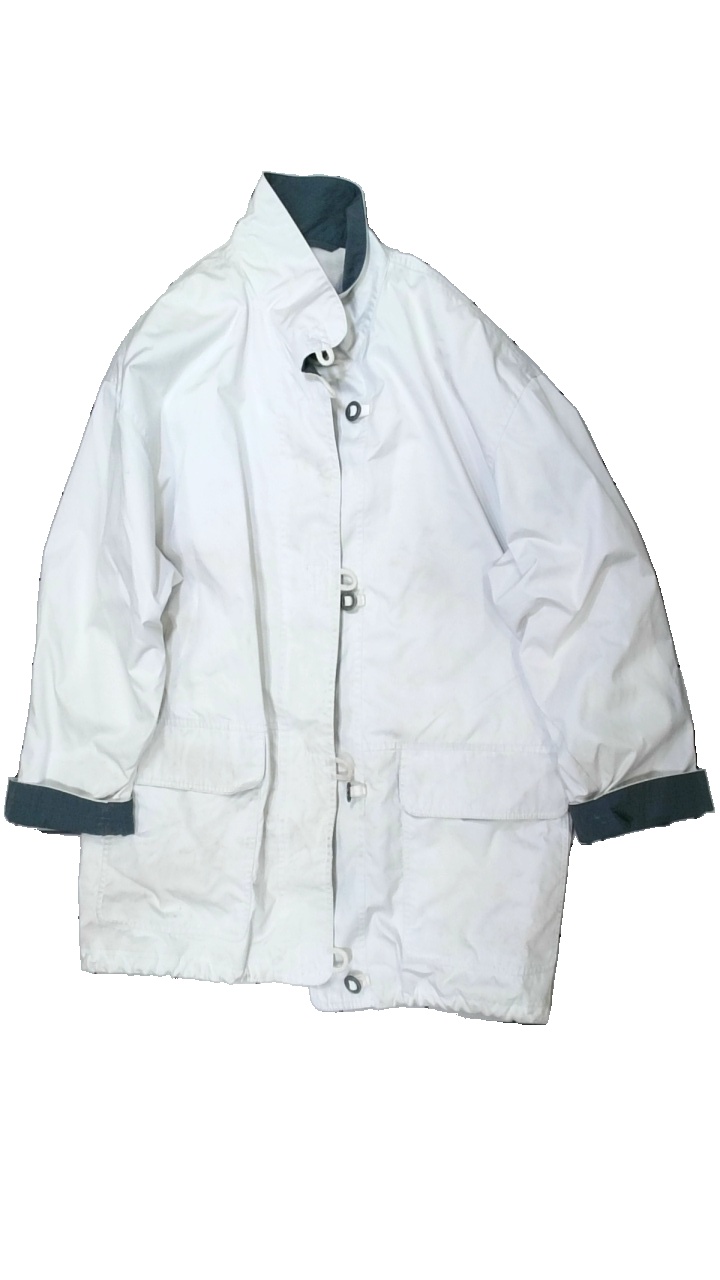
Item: Jacket (Ladies)
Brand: Fs Sport
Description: jacka
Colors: White, Grey
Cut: Turtle neck
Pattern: Other
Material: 65% polyester 35% nylon
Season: All
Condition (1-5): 1
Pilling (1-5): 4
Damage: smuts fläckar
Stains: Major
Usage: Export
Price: <50